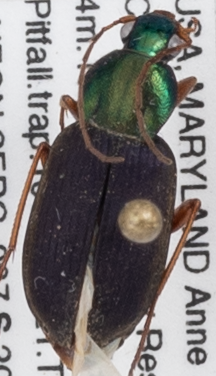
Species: Chlaenius tricolor tricolor
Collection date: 2021-09-16
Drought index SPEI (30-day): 0.602
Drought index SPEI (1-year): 0.8
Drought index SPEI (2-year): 1.45